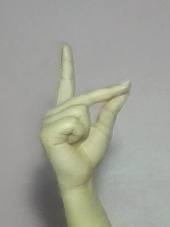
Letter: ta